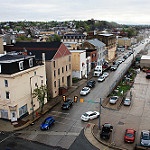
Scene: Outdoor